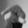
ASL letter: Q